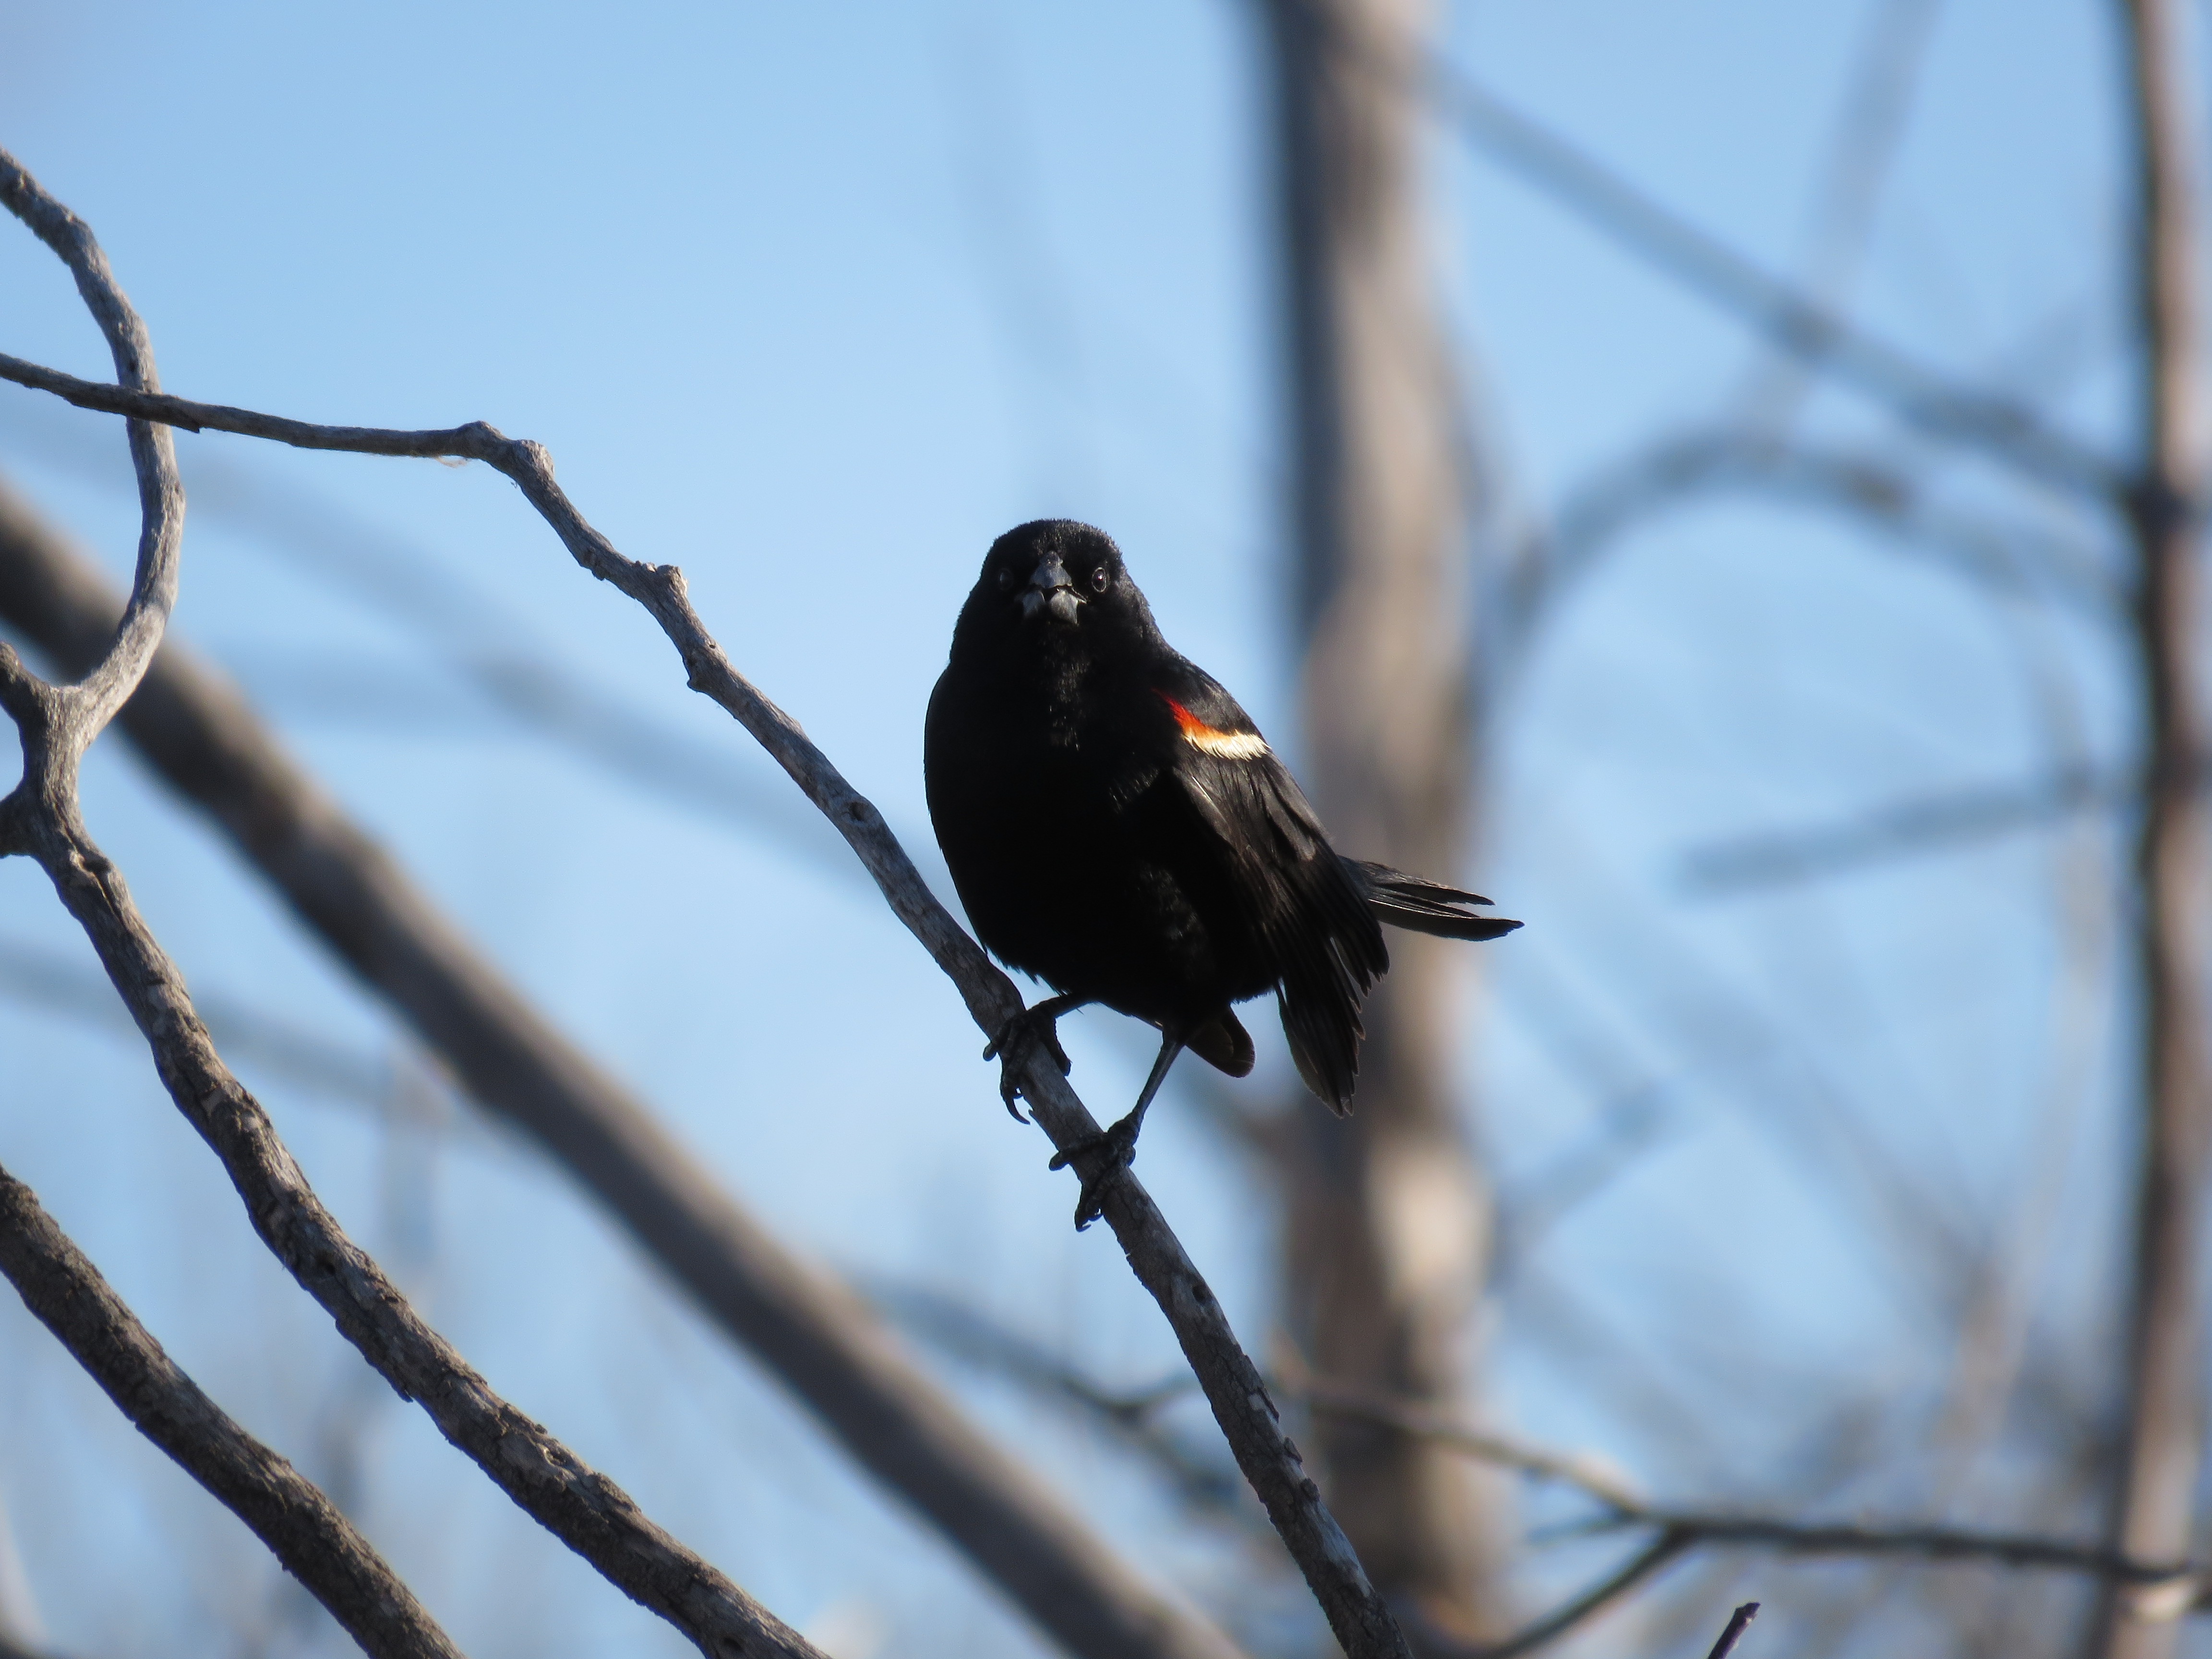
nature, branch, bird, flower, wildlife, beak, fauna, vertebrate, birdwatching, blackbird, birding, red winged blackbird, red winged, perching bird